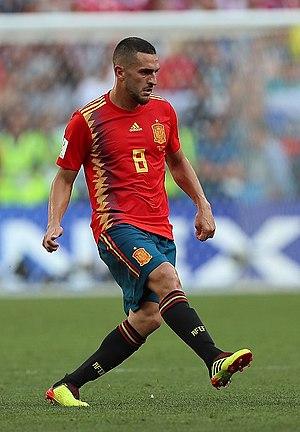
Koke de son vrai nom Jorge Resurrección Merodio est un footballeur espagnol né le 8 janvier 1992 à Madrid en Espagne. Il joue actuellement au poste de milieu dans le club espagnol de l'Atlético de Madrid.